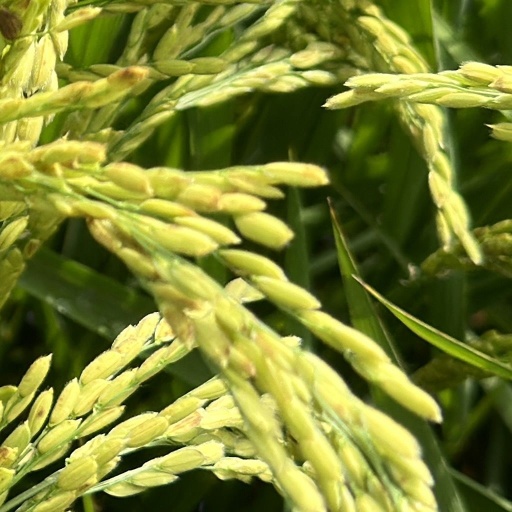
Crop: rice